Transcription translation feedback loop

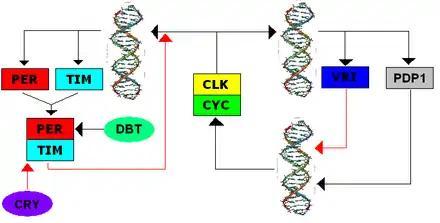
Figure shows the "Drosophila melanogaster" TTFL and their general interactions between the main players. In this case we can see how CLK and CYC are the positive regulators (yellow and green) and PER and TIM are the negative (red and blue) regulators that each play a role in the circadian clock.

Secondary feedback loops interact with this primary feedback loop. CLOCKWORK ORANGE (CWO) binds the E-boxes to act as a direct competitor of CYC-CLK, therefore inhibiting transcription. PAR-DOMAIN PROTEIN 1 ε (PDP1ε) is a feedback activator and VRILLE (VRI) is a feedback inhibitor of the Clk promoter, and their expression is activated by dCLK-dCYC. Ecdysone-induced protein 75 (E75) inhibits "clk" expression and "tim"-dependently activates "pe"r transcription. All of these secondary loops act to reinforce the primary TTFL.